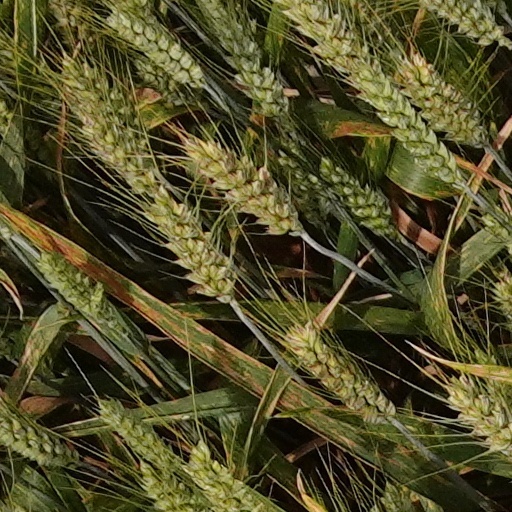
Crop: wheat